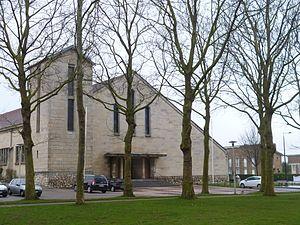
Eglise Saint-Paul - Aplemont (Le Havre -France)
Aplemont-Frileuse est un quartier de la ville du Havre, situé en ville haute, sur le plateau qui surplombe la ville basse dans sa partie sud en direction de l'estuaire de la Seine et est limité par la forêt de Montgeon au nord. À l'ouest il englobe l'ancien hameau de Frileuse et est limité à l'est par le quartier de Caucriauville. Des traces archéologiques ont révélé une occupation humaine vers 11000 av. J.-C. Dès le Moyen Âge, Aplemont-Frileuse possédait un donjon sur motte ou «motte féodale» appartenant au seigneur de Graville. Jusqu'au XIXᵉ siècle le plateau est essentiellement occupé par des fermes et des bois avant que plusieurs briquetiers ne s'y installent. Le quartier, qui appartint un temps à Richelieu, a été officiellement rattaché à la ville du Havre en 1921. Il fut le théâtre d'un aménagement urbain original avec la création d'une cité-jardin dans les années 1920-1930. Les habitations d'avant-guerre furent en grande partie détruites pendant le bombardement allié qui précéda la libération de la ville en septembre 1944. À la fin de la guerre, l'atelier Perret, chargé de la reconstruction, choisit la pierre de meulière pour l'édification des nouveaux pavillons.